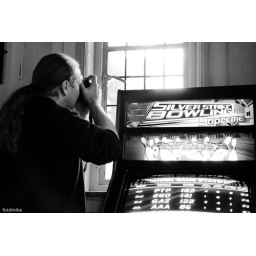
Back at The Bear again - in black and white P1020571